Raquel Barros

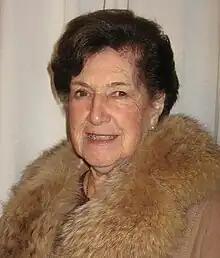
2009

Raquel Barros Aldunate (2 December 1919 – 11 August 2014) was a Chilean folklorist noted for her studies and dissemination of .